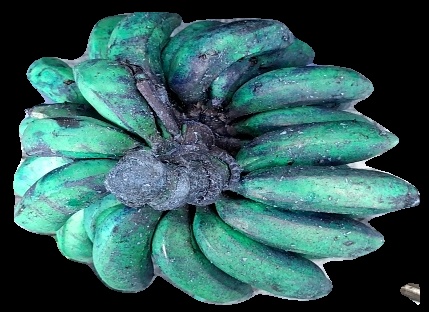
Variety: rasbale
Grade: grade3